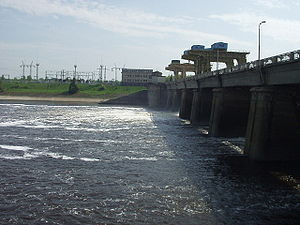
Dubna / Økonomi og infrastruktur
Ivankovo vandkraftværk
Dubna er en by i Moskva oblast i Rusland. Byen ligger ved sammenløbet mellem floderne Dubna og Volga, omkring 120 km nord for Moskva. Dubna har 75.179 indbyggere.